Abdenasser El Khayati

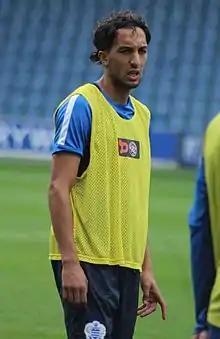
El Khayati training with Queens Park Rangers in 2016.

He signed for English club Burton Albion on 29 January 2015, before moving to Championship side Queens Park Rangers on a -year deal on 1 February 2016. He scored his first goal for QPR in a 2–1 home win against Charlton Athletic on 9 April 2016. He moved on loan to ADO Den Haag in January 2017. On 23 August 2017 his QPR contract was terminated by mutual consent. Shortly after his QPR contract was terminated, he joined ADO Den Haag on a three-year contract.